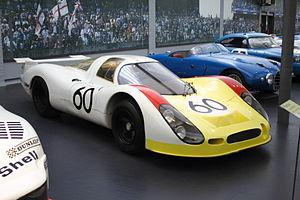
Joseph Siffert, couramment appelé Jo Siffert dans le milieu automobile et Seppi par ses compatriotes, est un pilote automobile suisse.
Mario Casoni, né le 4 septembre 1939 à Finale Emilia, est un pilote automobile italien sur circuits, à bord de monoplaces, de voitures de tourisme, de Grand Tourisme, et de Sport-prototypes, ainsi qu'en courses de côte.